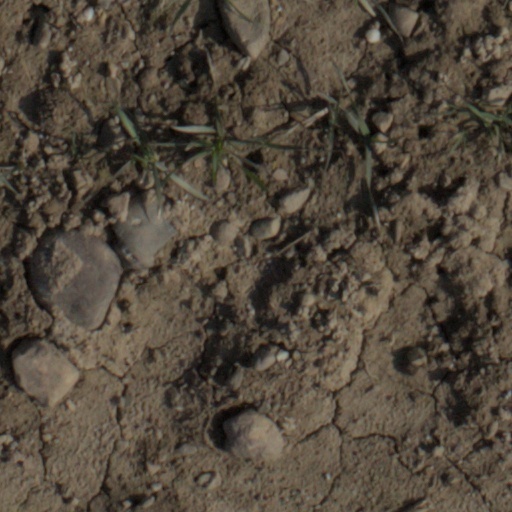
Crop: wheat